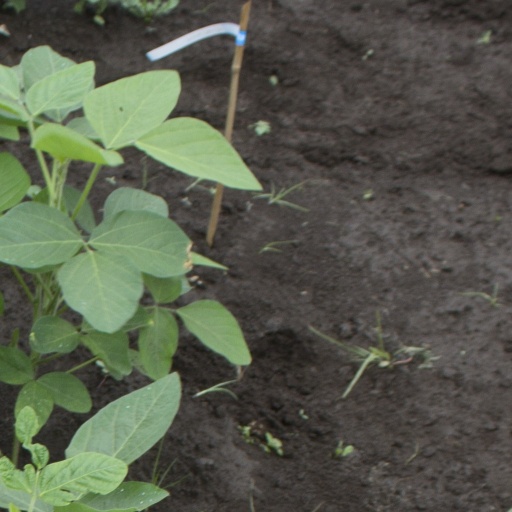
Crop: soybean